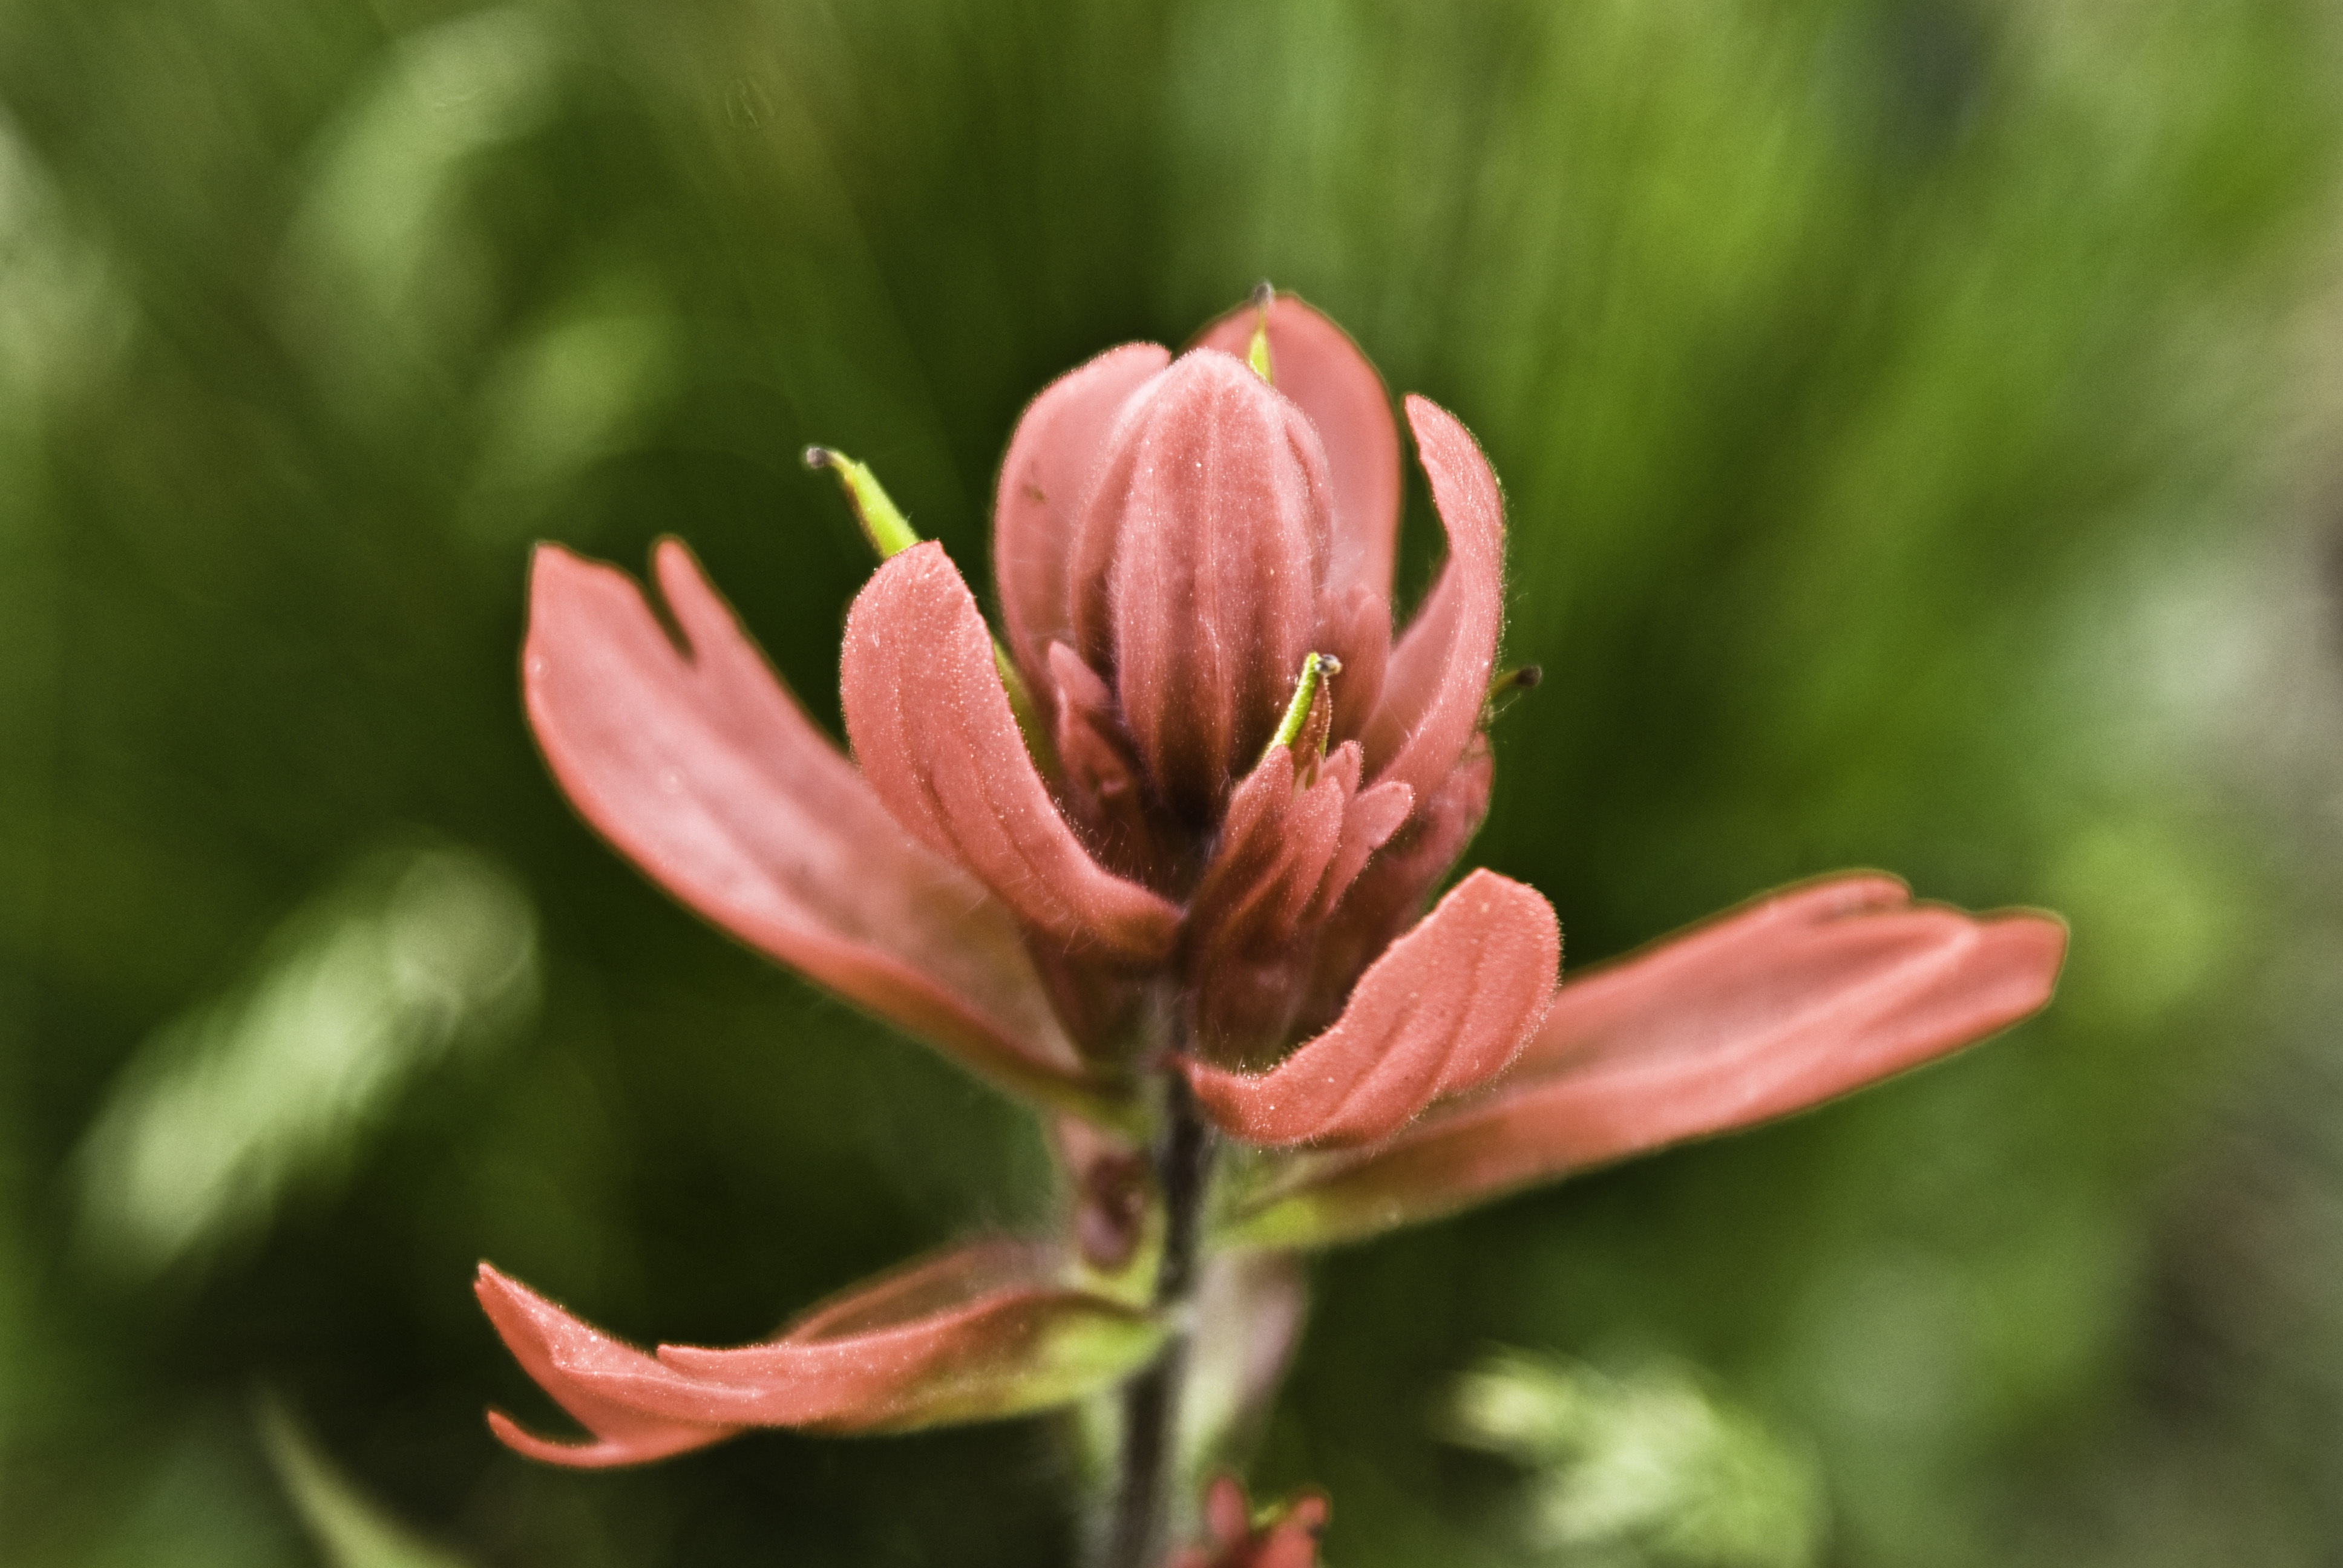
nature, blossom, plant, leaf, flower, petal, red, fresh, botany, garden, flora, wildflower, shrub, beauty, bud, macro photography, flowering plant, land plant, castilleja